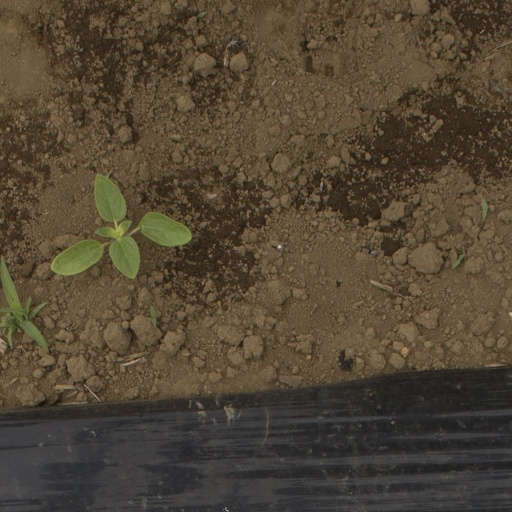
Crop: Jerusalem artichoke